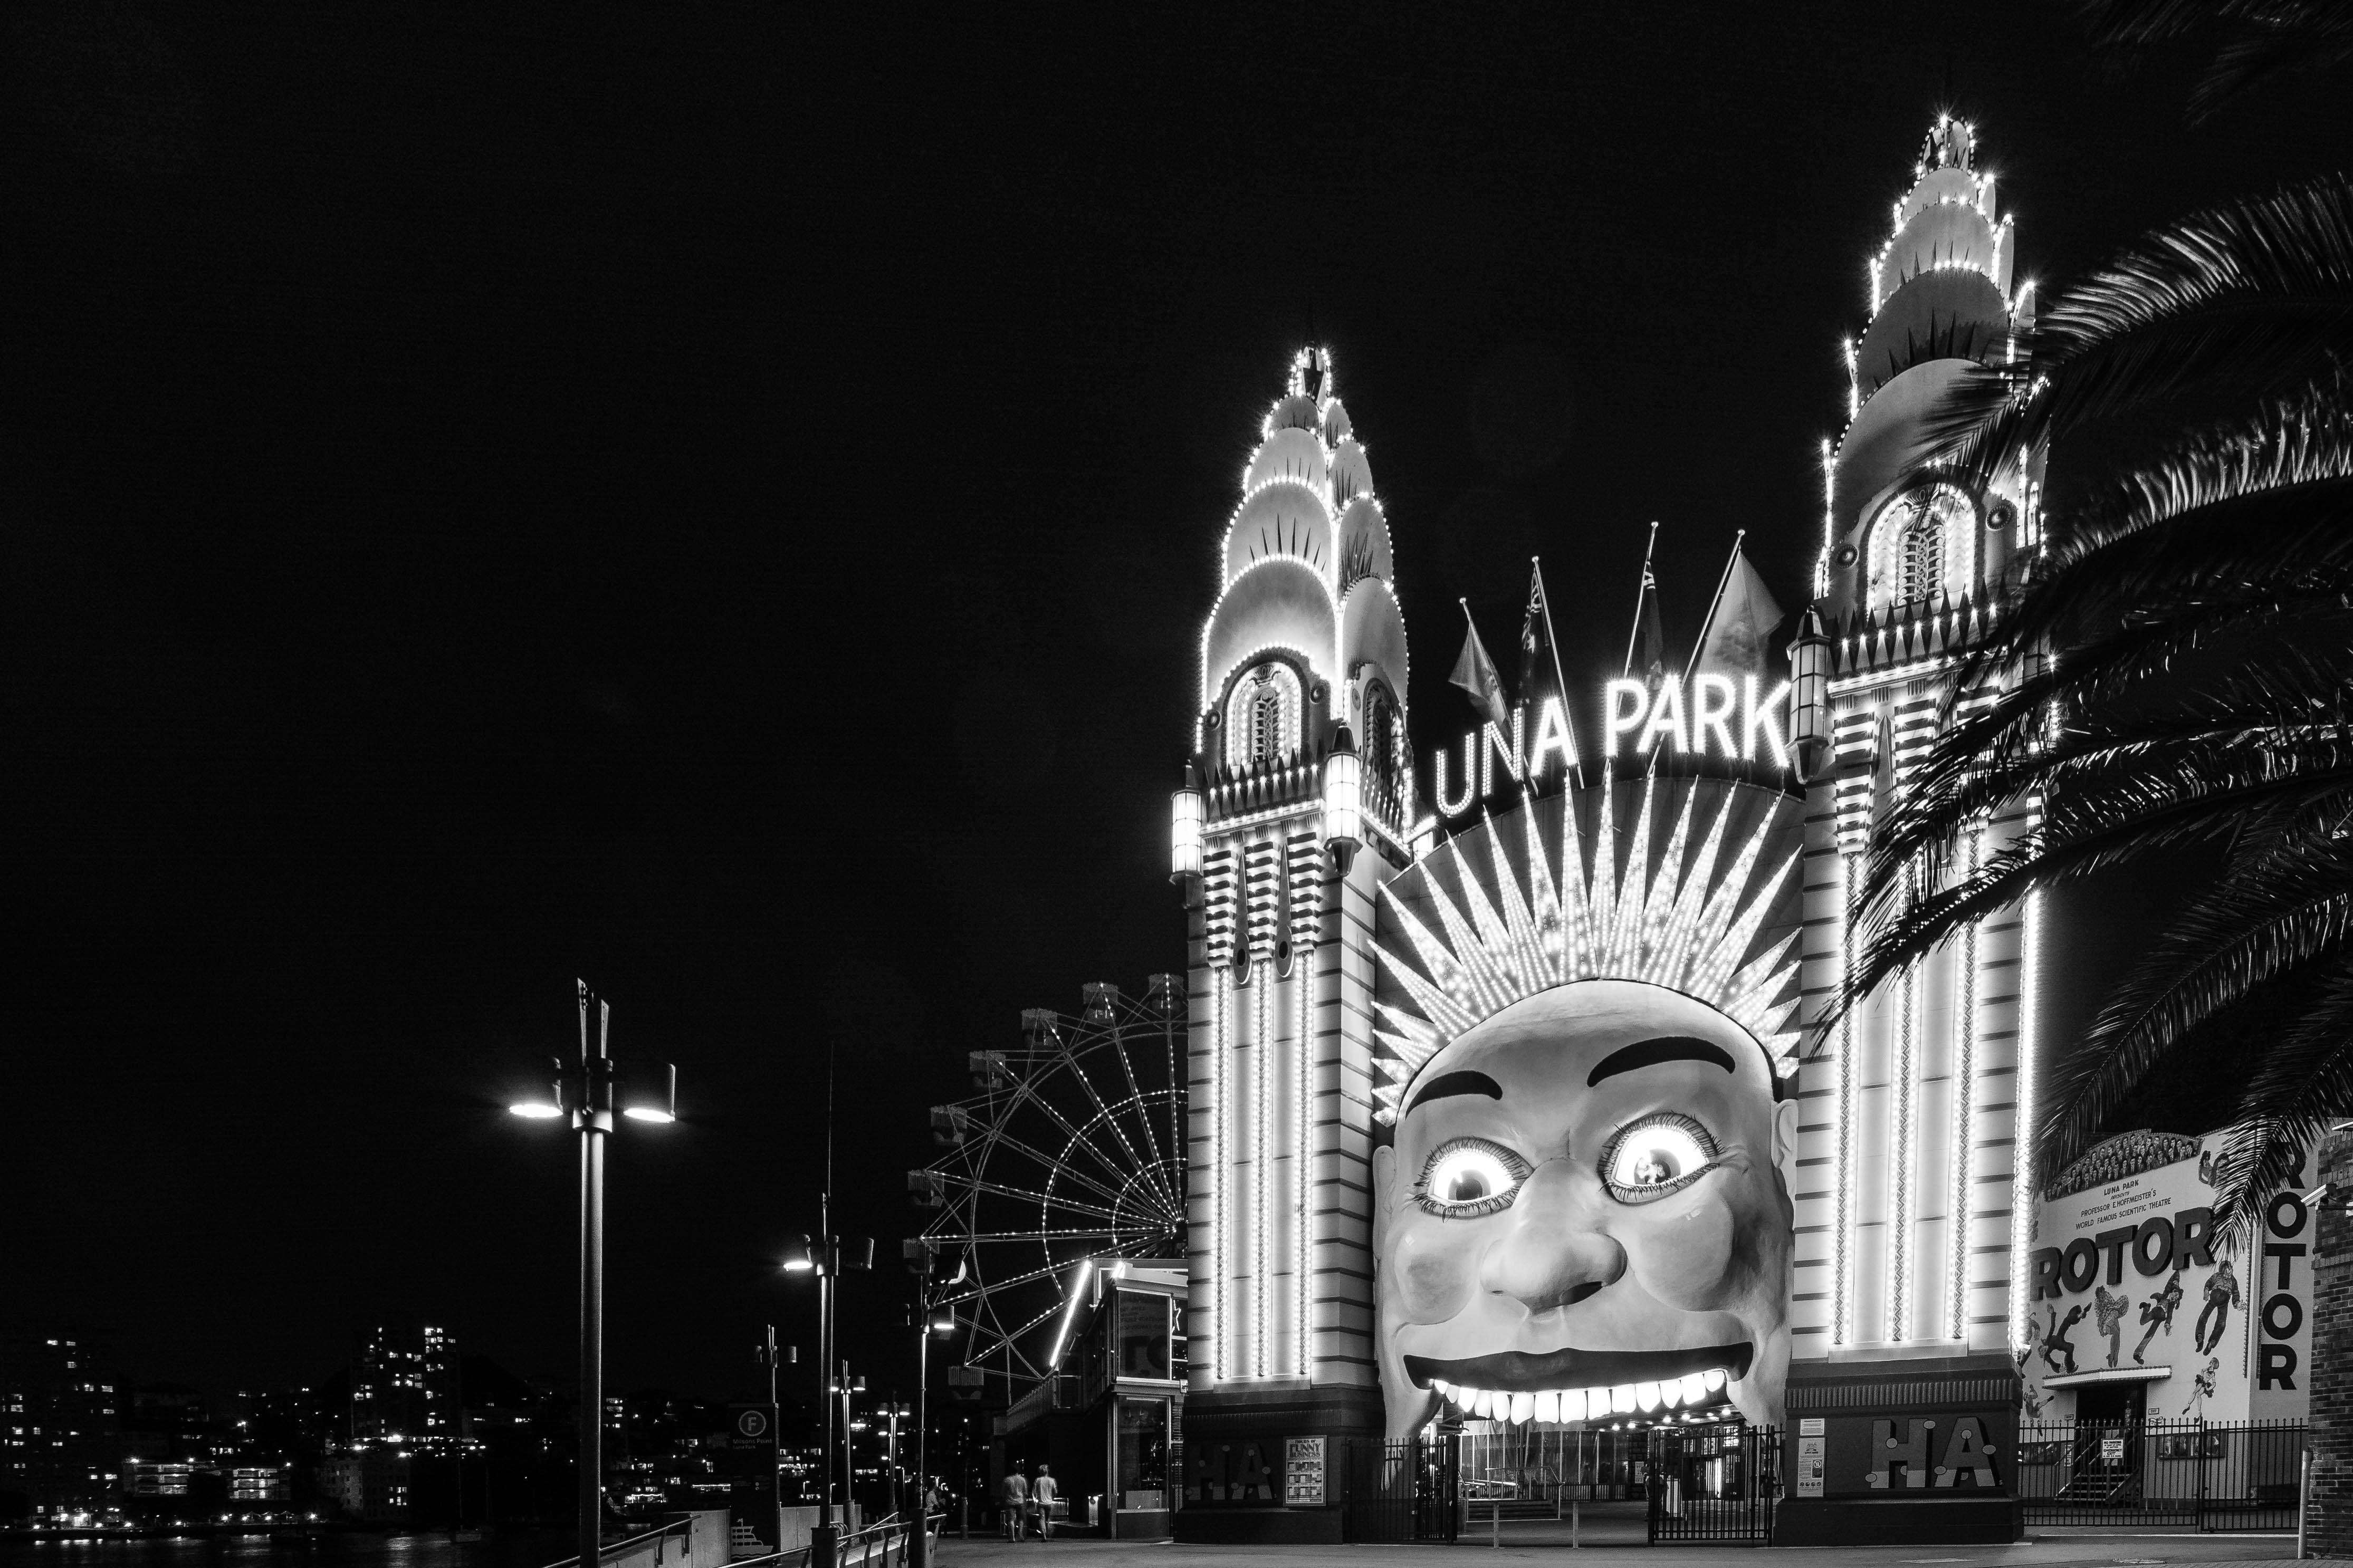
light, black and white, skyline, night, photography, city, skyscraper, cityscape, sydney, landmark, darkness, monochrome, australia, blackandwhite, sydneyharbour, lunapark, metropolis, monochrome photography